Lands of Willowyard

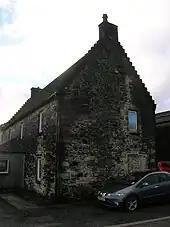
Willowyard House, gable end

The surviving Willowyard House dates from 1727 in the form of 7271 is for some unrecorded reason carved on the exterior of the house. Circa 1750 a William Simson is recorded as the owner. By the end of the 18th century Willowyards was a well established farmstead and the Edinburgh Advertiser describes it as: "consisting of about 175 English acres of arable land, well enclosed and subdivided into fifteen fields, and let by one lease to three substantial tenants for 19 years at £130 per annum. Upon this property there is a good house, and garden stocked with fruit trees, a malt mill and an elegant court of offices newly erected. A valuable flag and stone quarry has been opened in the ground and it is believed there are both coal and limestone in it. There are about ten acres of wood and a good deal of timber on this farm; and thriving belts of planting surround the greatest part of it".